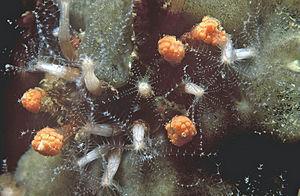
Clavularia crassa (Milne-Edwards, 1848) oeufs - Banyuls-sur-Mer
Clavularia est un genre d'animaux de l'embranchement des cnidaires. Les espèces se rencontrent dans le bassin Indo-Pacifique, dans l'océan Atlantique, en mer Méditerranée à une profondeur généralement comprise entre 15 et 50 m.
Cette page a pour objet de présenter un arbre phylogénétique des Cnidaria, c'est-à-dire un cladogramme mettant en lumière les relations de parenté existant entre leurs différents groupes, telles que les dernières analyses reconnues les proposent. Ce n'est qu'une possibilité, et les principaux débats qui subsistent au sein de la communauté scientifique sont brièvement présentés ci-dessous, avant la bibliographie.
Clavularia crassa est une espèce de cnidaire de la famille des Clavulariidés.